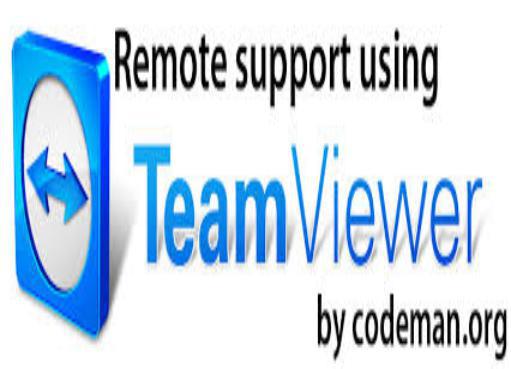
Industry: Others